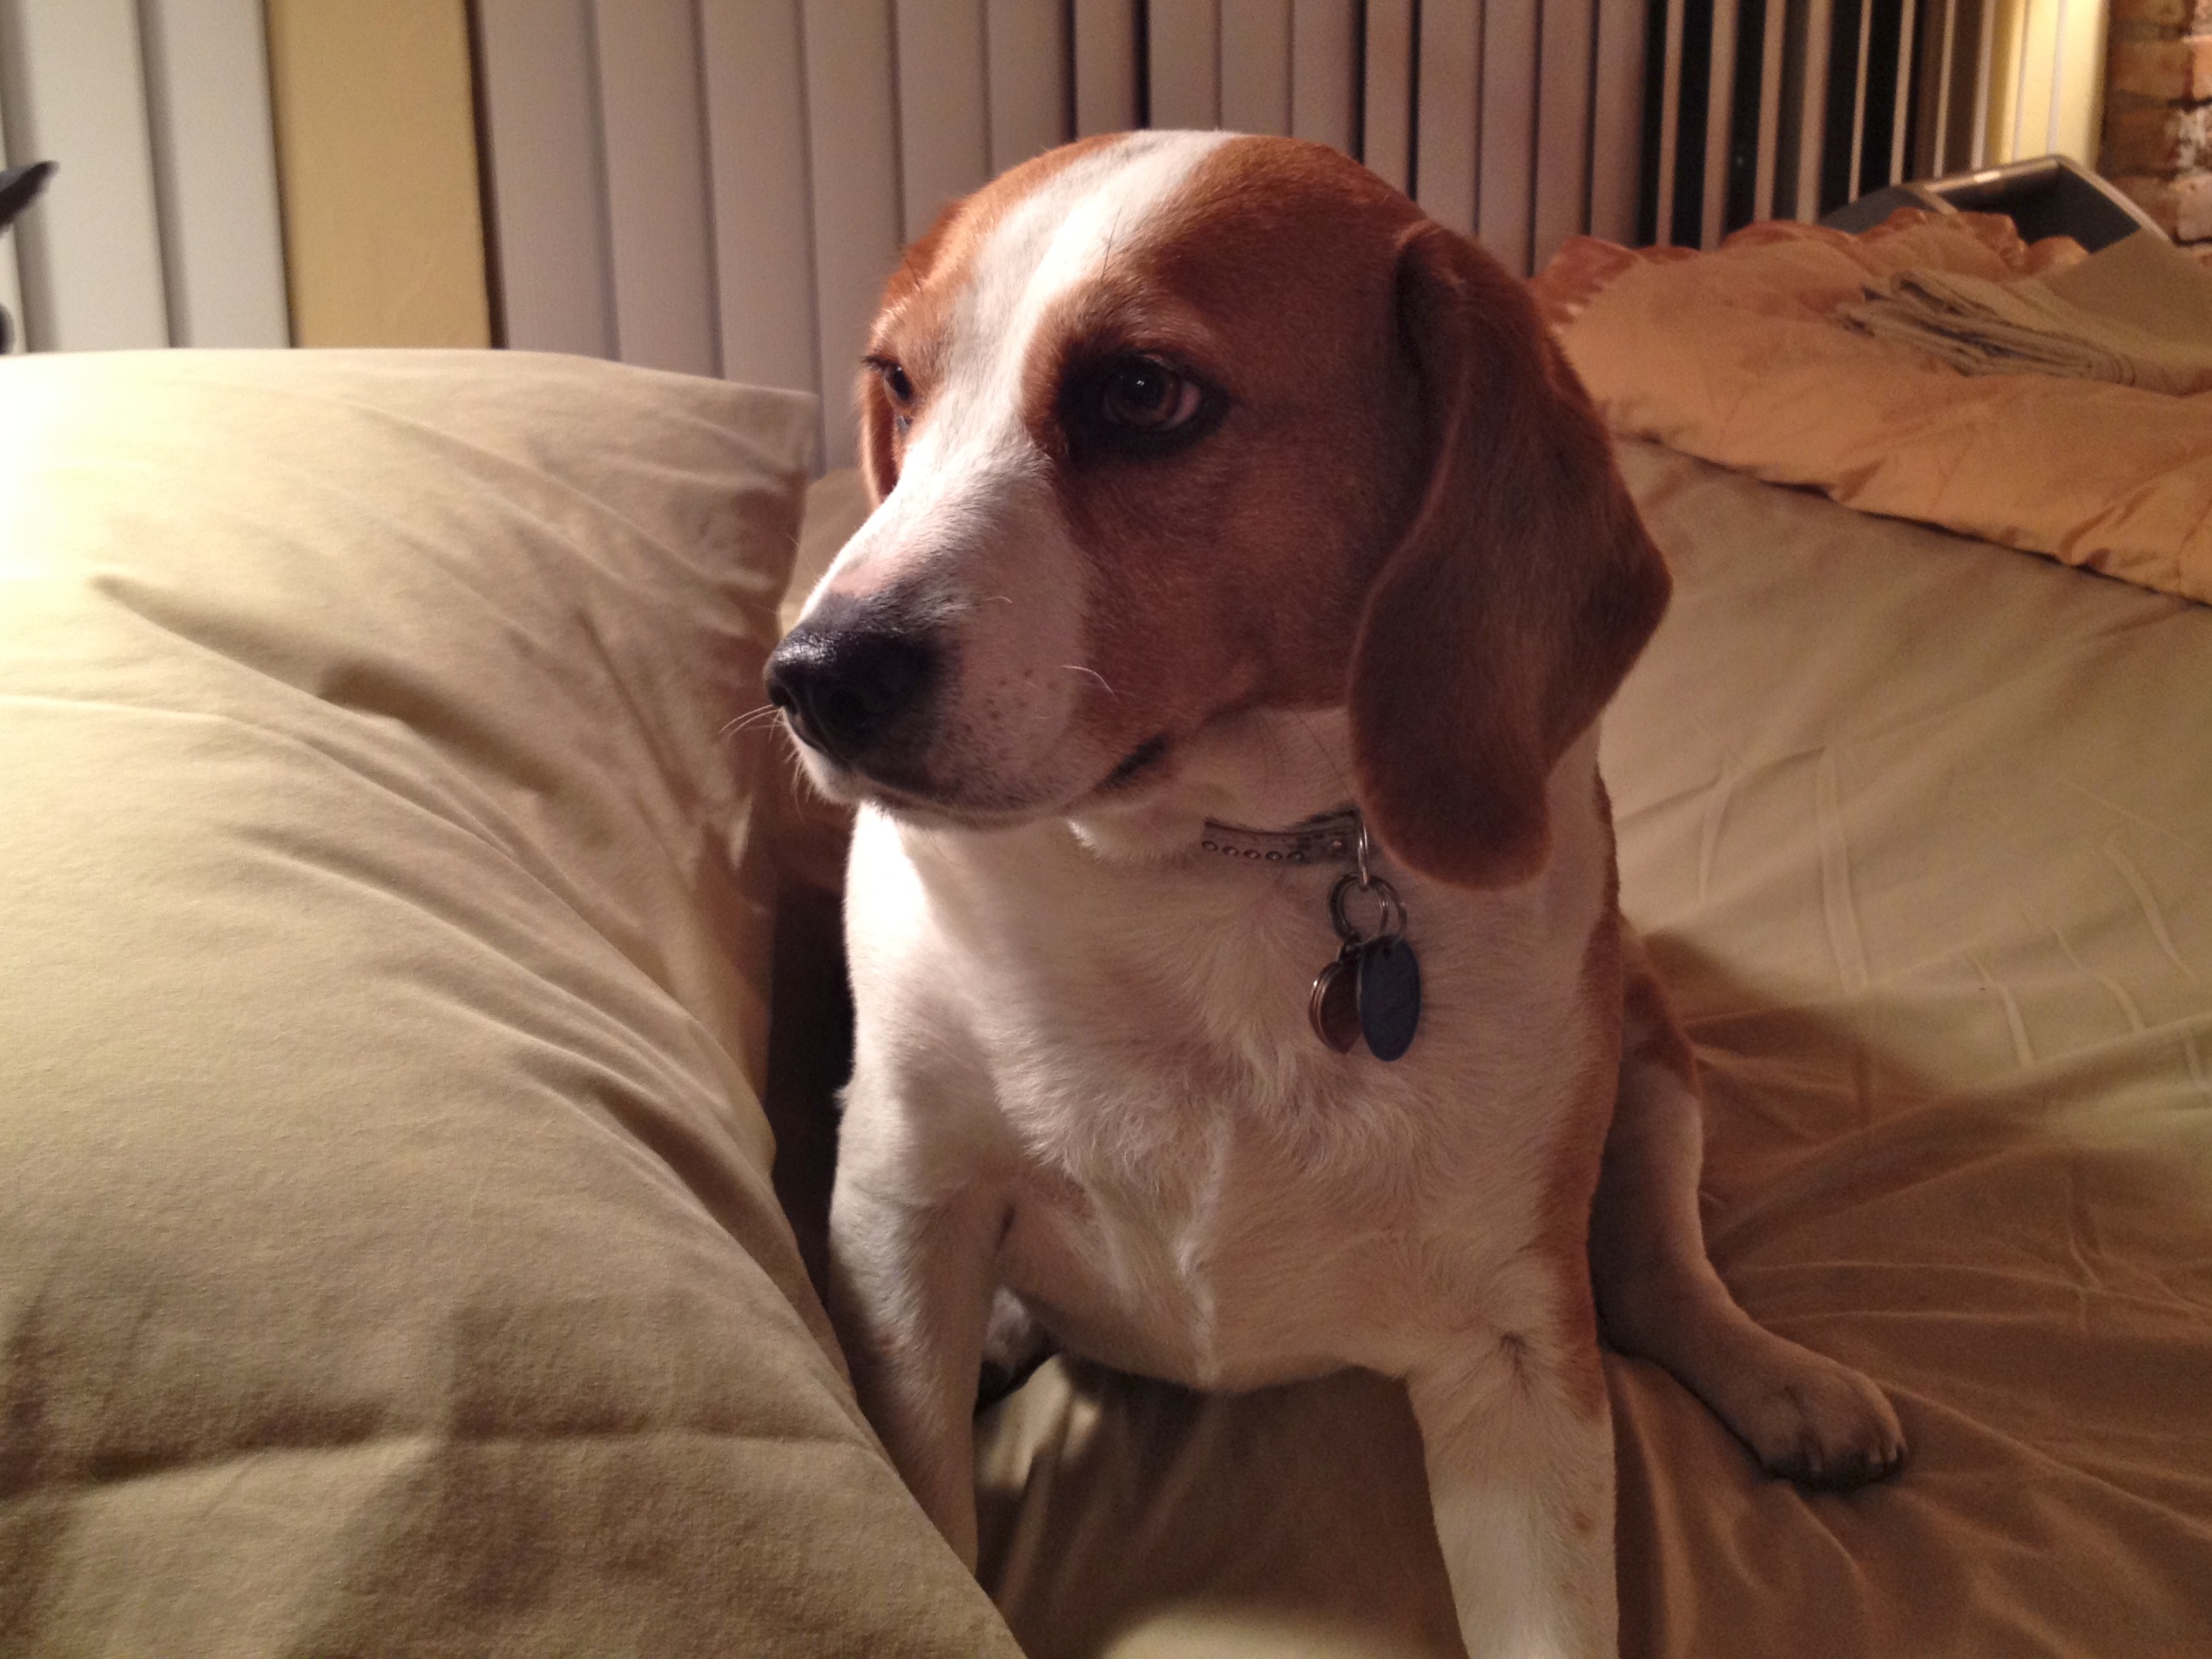
puppy, dog, mammal, hound, vertebrate, beagle, harrier, dog breed, dog like mammal, carnivoran, american foxhound, english foxhound, treeing walker coonhound, estonian hound